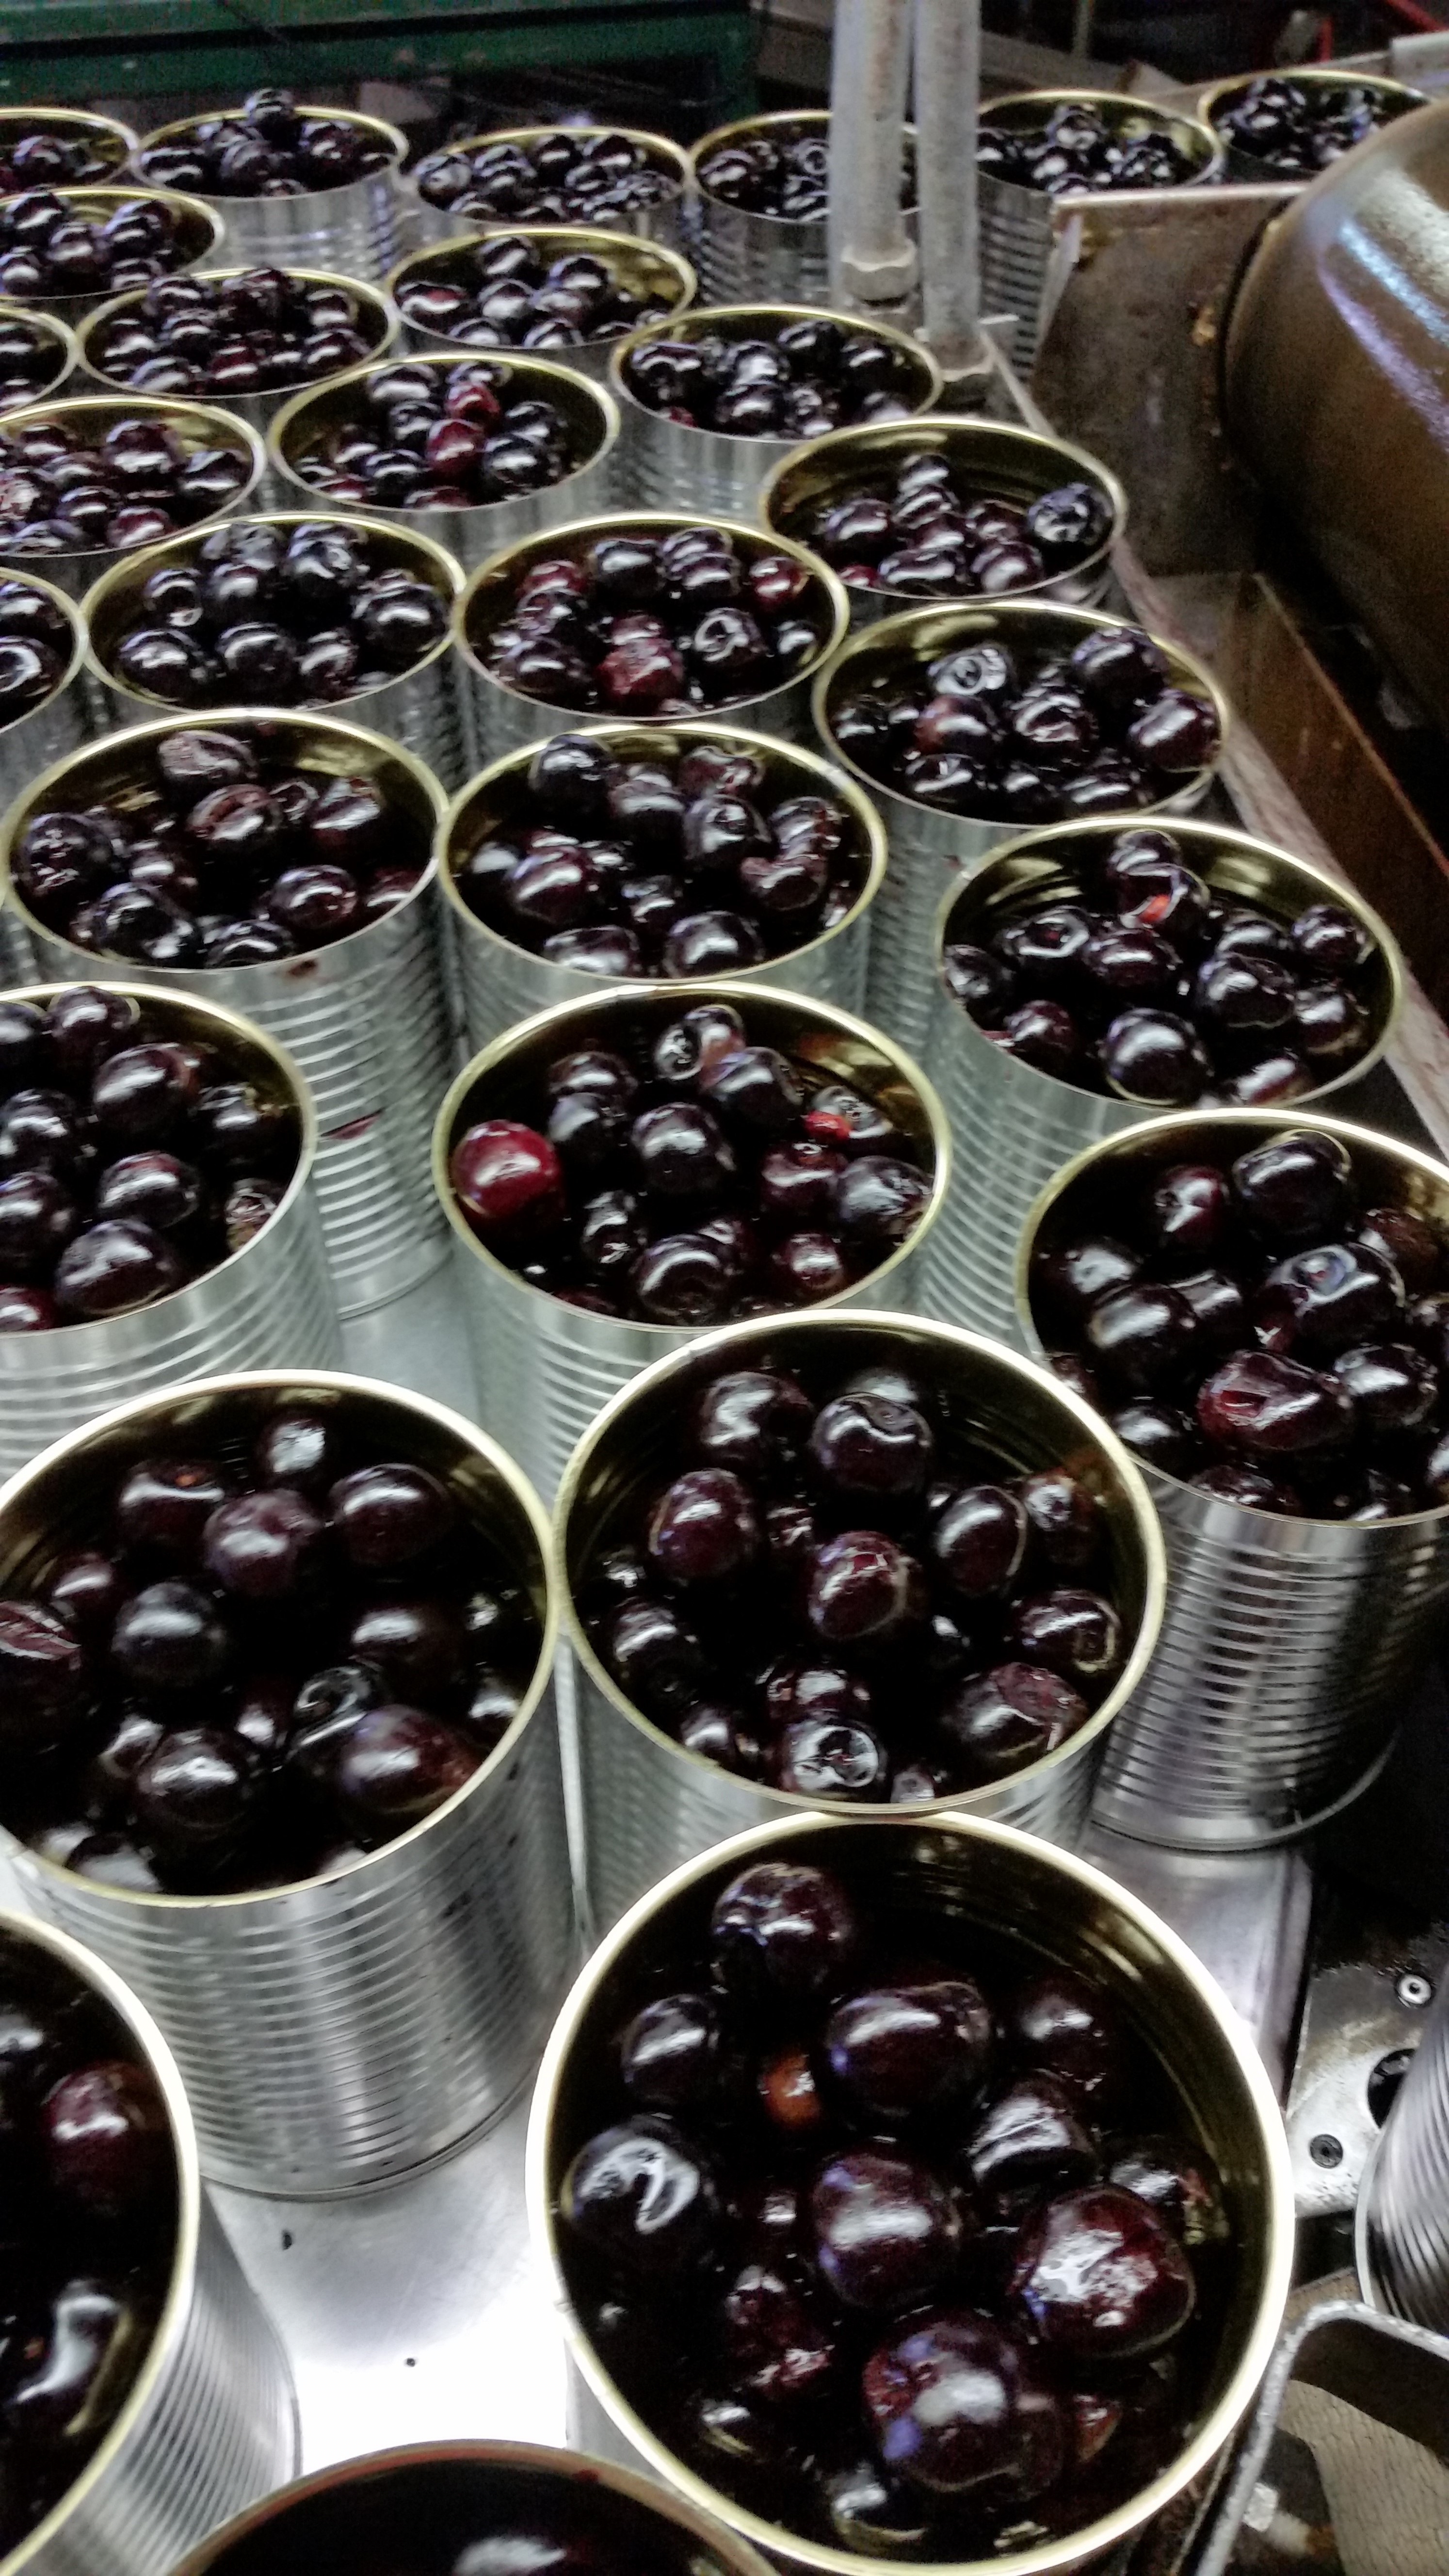
plant, fruit, berry, meal, food, produce, blueberry, industrial, dessert, blackberry, process, container, commercial, conveyor belt, bing, canning, cherry, processing, maroon, canned, flowering plant, canned fruit, conveyor, land plant, frutti di bosco, bing cherry, canned cherry